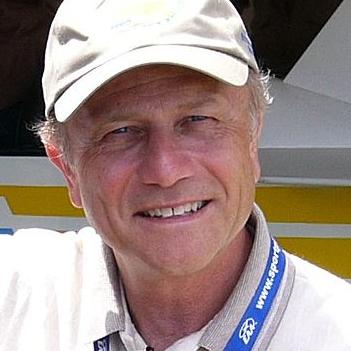
Age: 57